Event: Nepal Earthquake
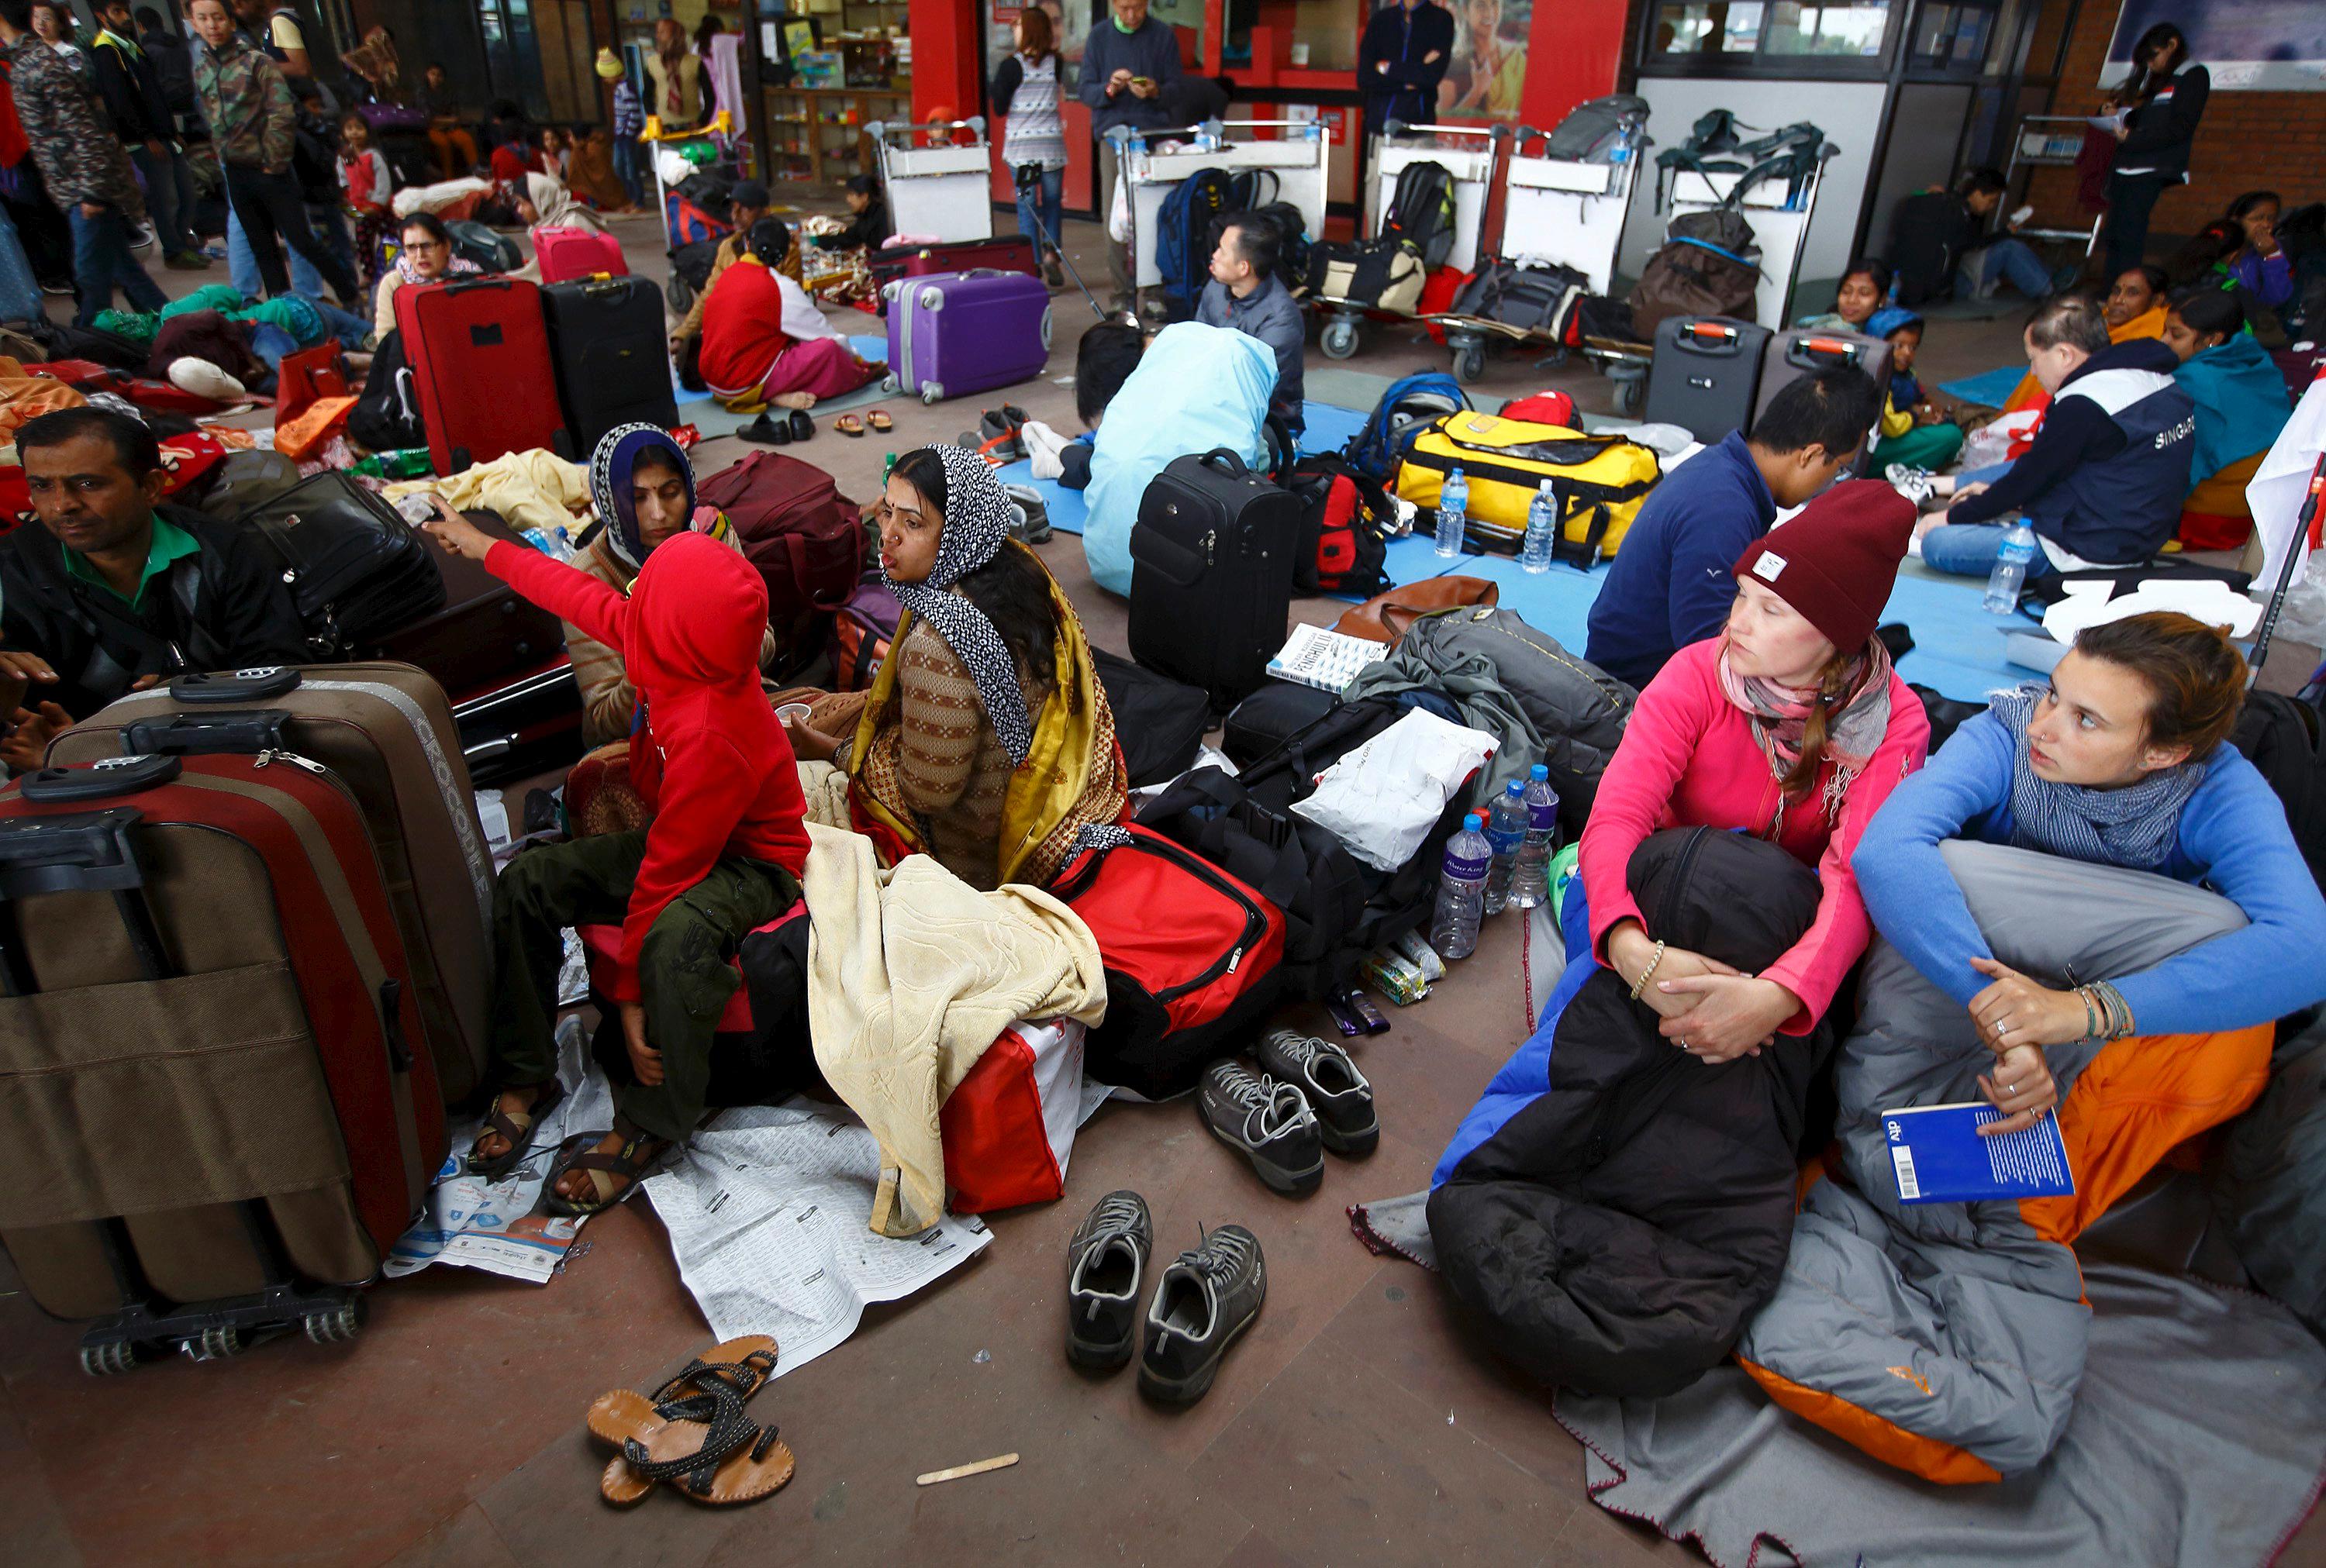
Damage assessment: no_damage